Beth Rivkah

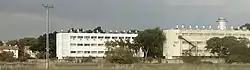
Beth Rivkah, Kfar Chabad

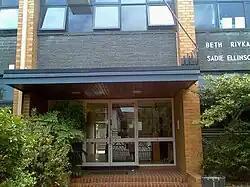
Beth Rivkah, Melbourne

Beth Rivkah ("Bais Rivkah", lit. "House of Rebecca"), formally known as Associated Beth Rivkah Schools, is a private girls' school system affiliated with the Chabad Lubavitch Hasidic movement.